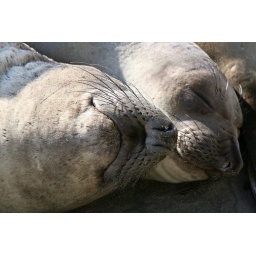
Two female Elephant Seals sleeping in the afternoon sun on the beach in Piedras Blancas